Matthew Ebden

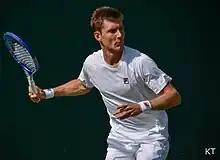
Ebden at the 2015 Wimbledon Championships

Ebden commenced the year attempting to qualify for the Australian Open but lost in round 1 to Matthias Bachinger. Ebden then competed in a series of Challenger events throughout February and March in Hong Kong, Burnie, Launceston, Shimadzu, Guangzhou, Shezhen and Israel with limited success. In April, Ebden made the quarter-finals of the Batman Challenger in Turkey before three consecutive Challenger semi-finals in Santaizi, Karshi and Samarkand in May. These results boasted his ranking from low 300's to 206. In June, Ebden played in the United Kingdom on grass and made quarter final of the Manchester Challenger before winning the Surbiton Challenger the following week as an unseeded player and defeating 4 seeds along the way; including Denis Kudla in the final. The following week, Kudla got revenge, defeating Ebden made the final of Ilkley Challenger. These results were rewarded with a wild card into Wimbledon. At Wimbleon, Edben won his career-first main draw match defeating Blaž Rola in straight sets. Ebden lost to John Isner in round 2.